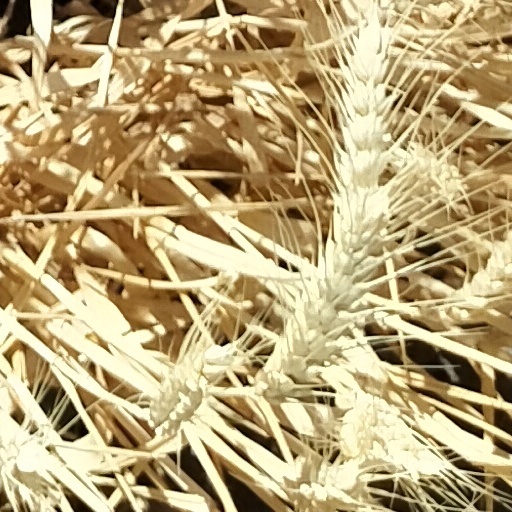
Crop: wheat